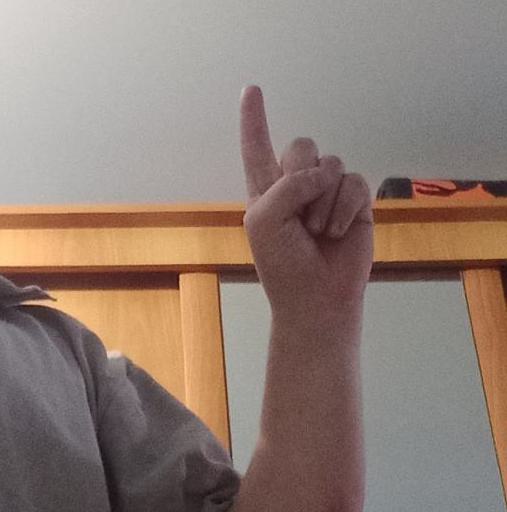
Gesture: one